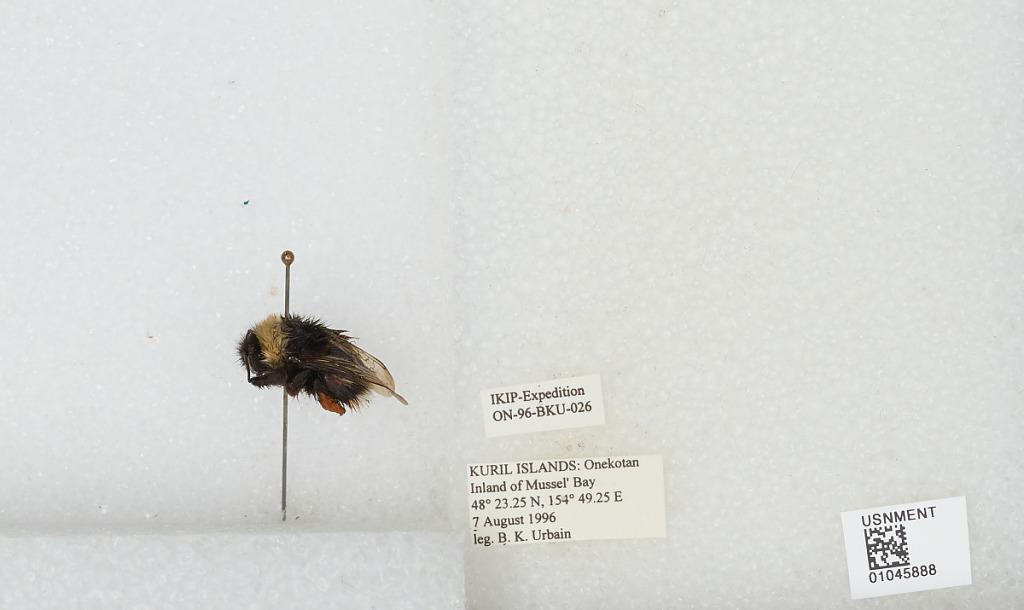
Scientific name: Bombus sp.
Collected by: B. Urbain
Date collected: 1996-8-7
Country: Russia
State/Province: Sakhalin
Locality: Kuril Islands, Onekotan Inland of Mussel' Bay
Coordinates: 48.3875, 154.821